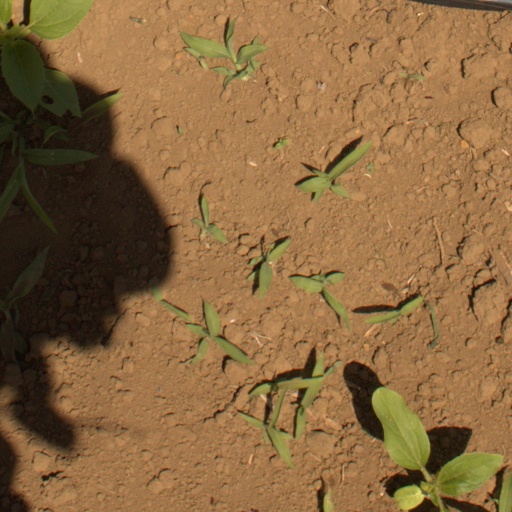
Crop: Jerusalem artichoke